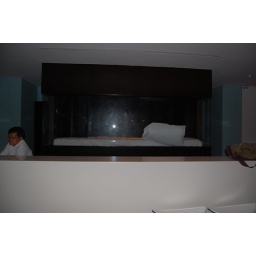
The space in the hotel lobby that we installed in, a box behind the reception desk